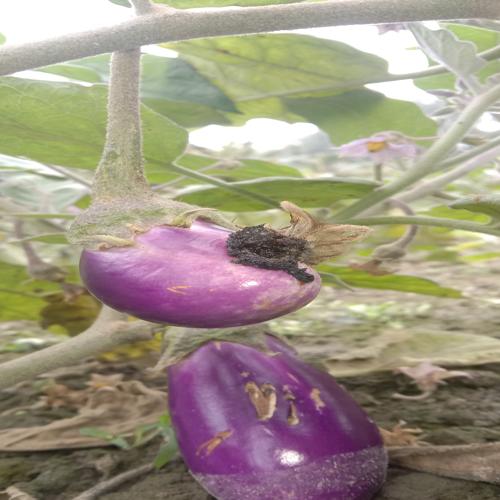
Label: Shoot and Fruit Borer